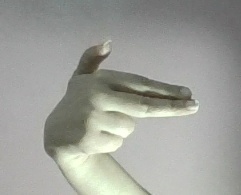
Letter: ghain